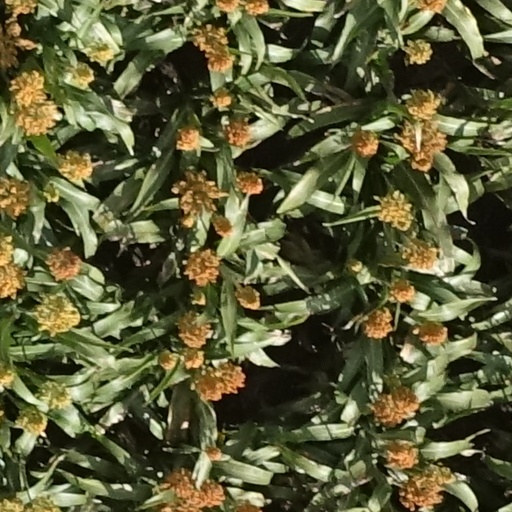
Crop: sorghum